Juggling

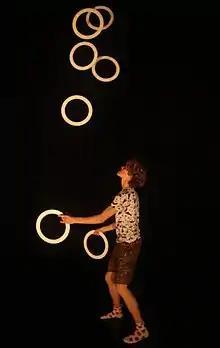
Juggling seven rings, Luca Pferdmenges

In the early to mid-20th century, variety and vaudeville shows decreased in popularity due to competition from motion picture theatres, radio and television, and juggling suffered as a result. Music and comedy transferred very easily to radio, but juggling could not. In the early years of TV, when variety-style programming was popular, jugglers were often featured; but developing a new act for each new show, week after week, was more difficult for jugglers than other types of entertainers; comedians and musicians can pay others to write their material, but jugglers cannot get other people to learn new skills on their behalf.